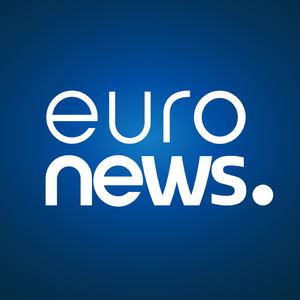
Euronews SA, anciennement EuronewsNBC entre 2017 et 2020, est un groupe audiovisuel français éditant les chaînes d'information en continu Euronews et Africanews.
L'Établissement public de télévision, dont le sigle usuel est EPTV et anciennement Établissement nationale de télévision, est la société nationale qui gère les activités de la télévision publique en Algérie, de la production à la diffusion. Il opère sept chaînes de télévision qui sont TV1, Canal Algérie, TV3, TV4, TV5, TV6 et TV7.